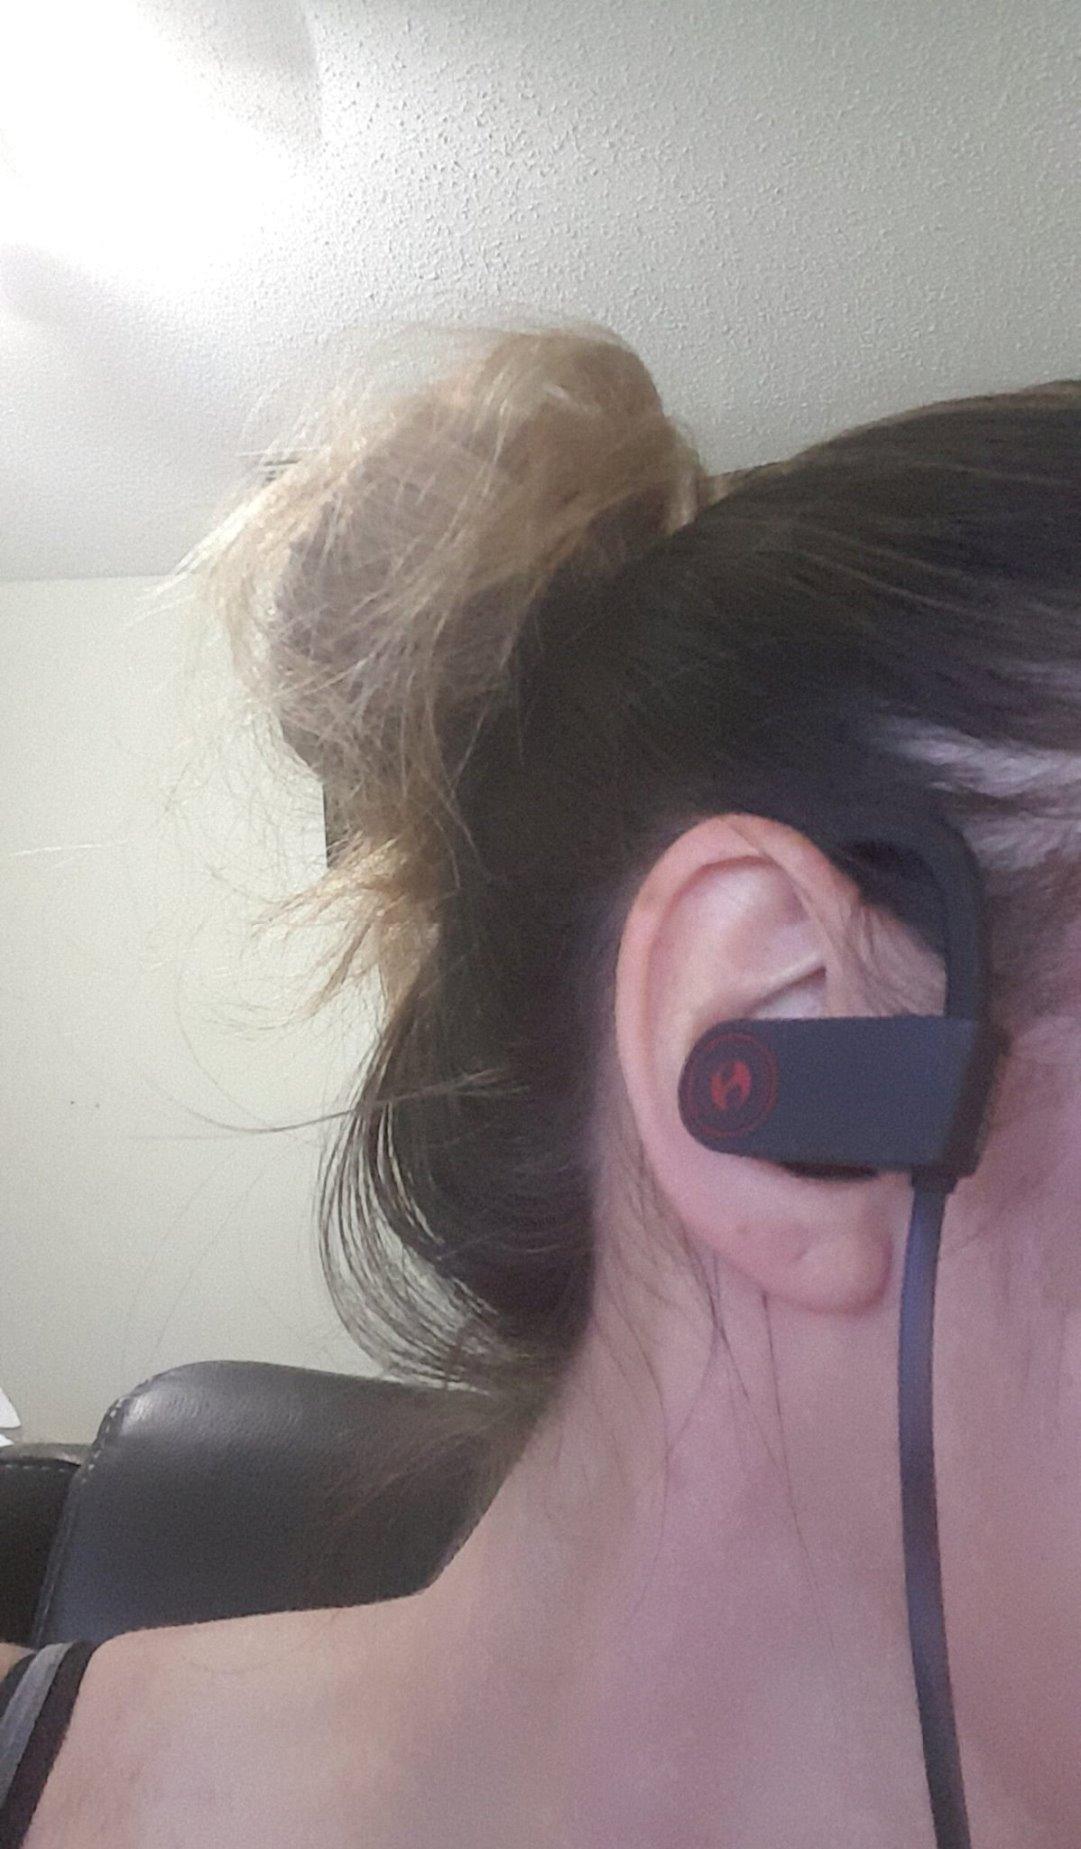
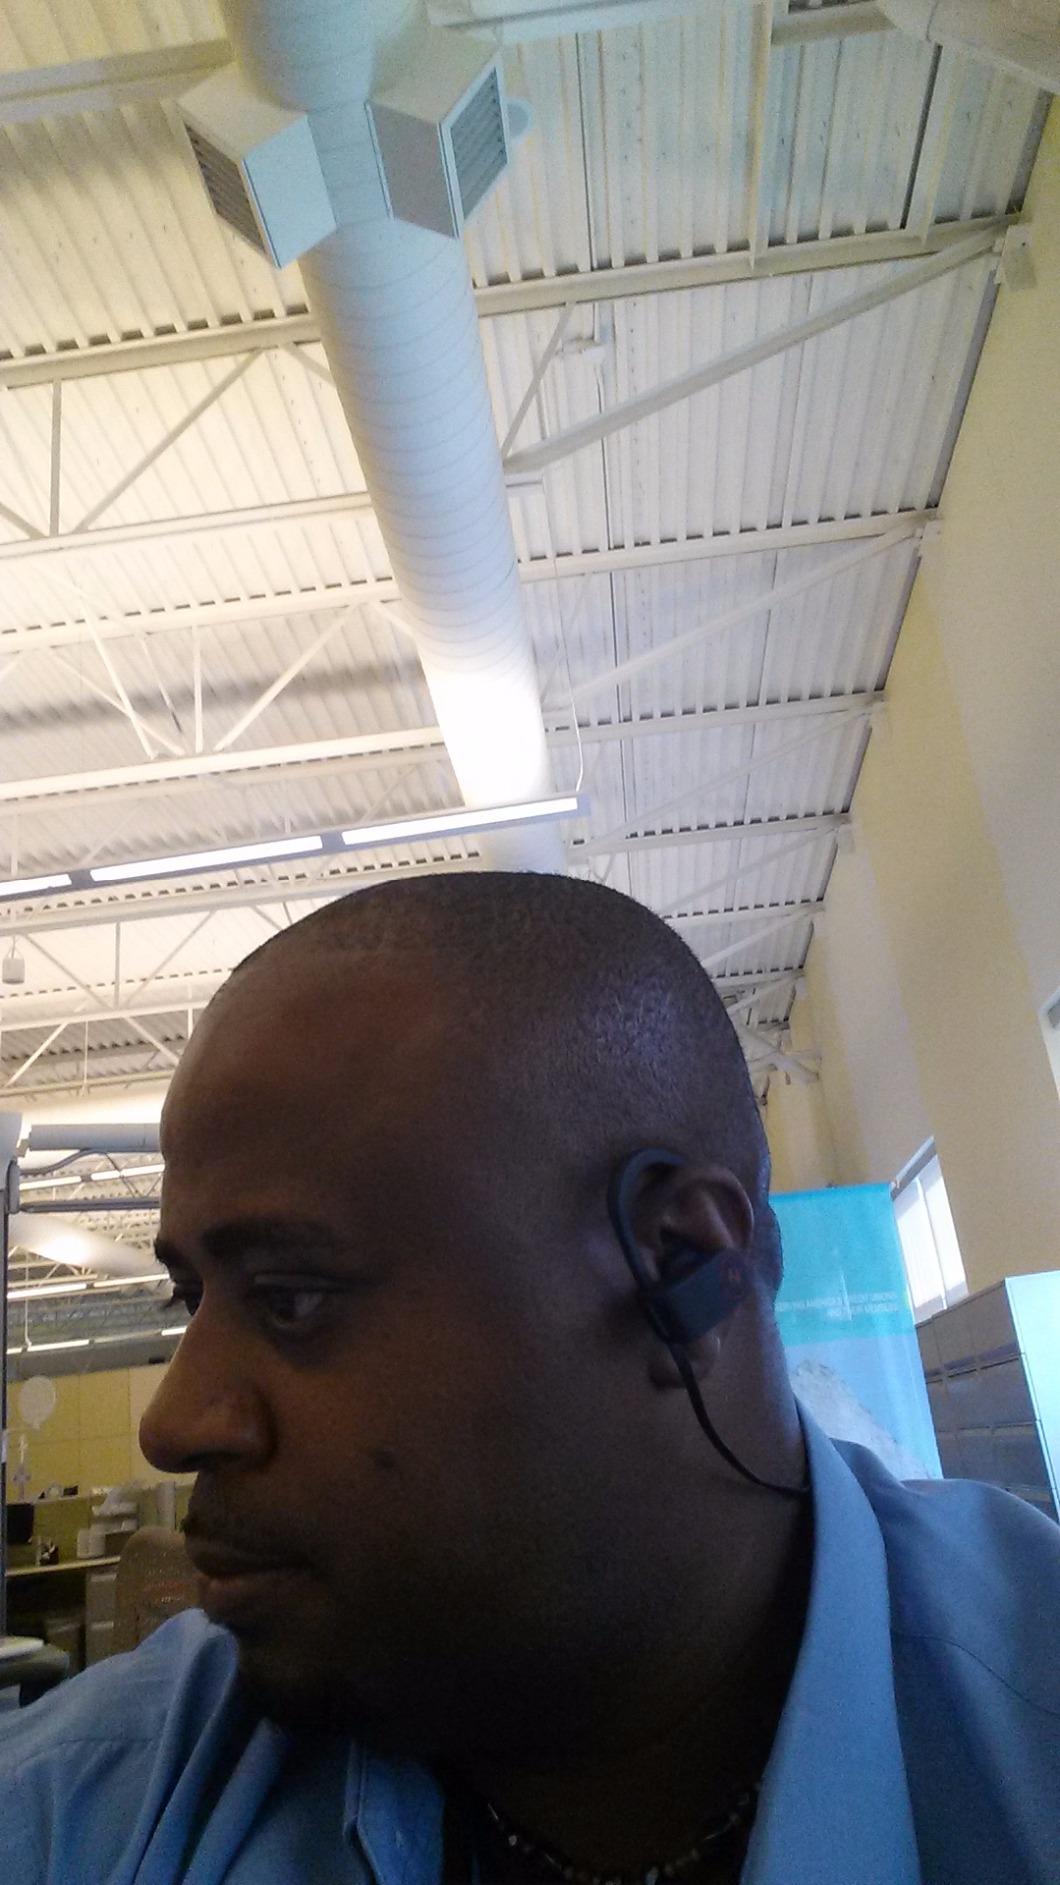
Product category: headphones
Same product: yes